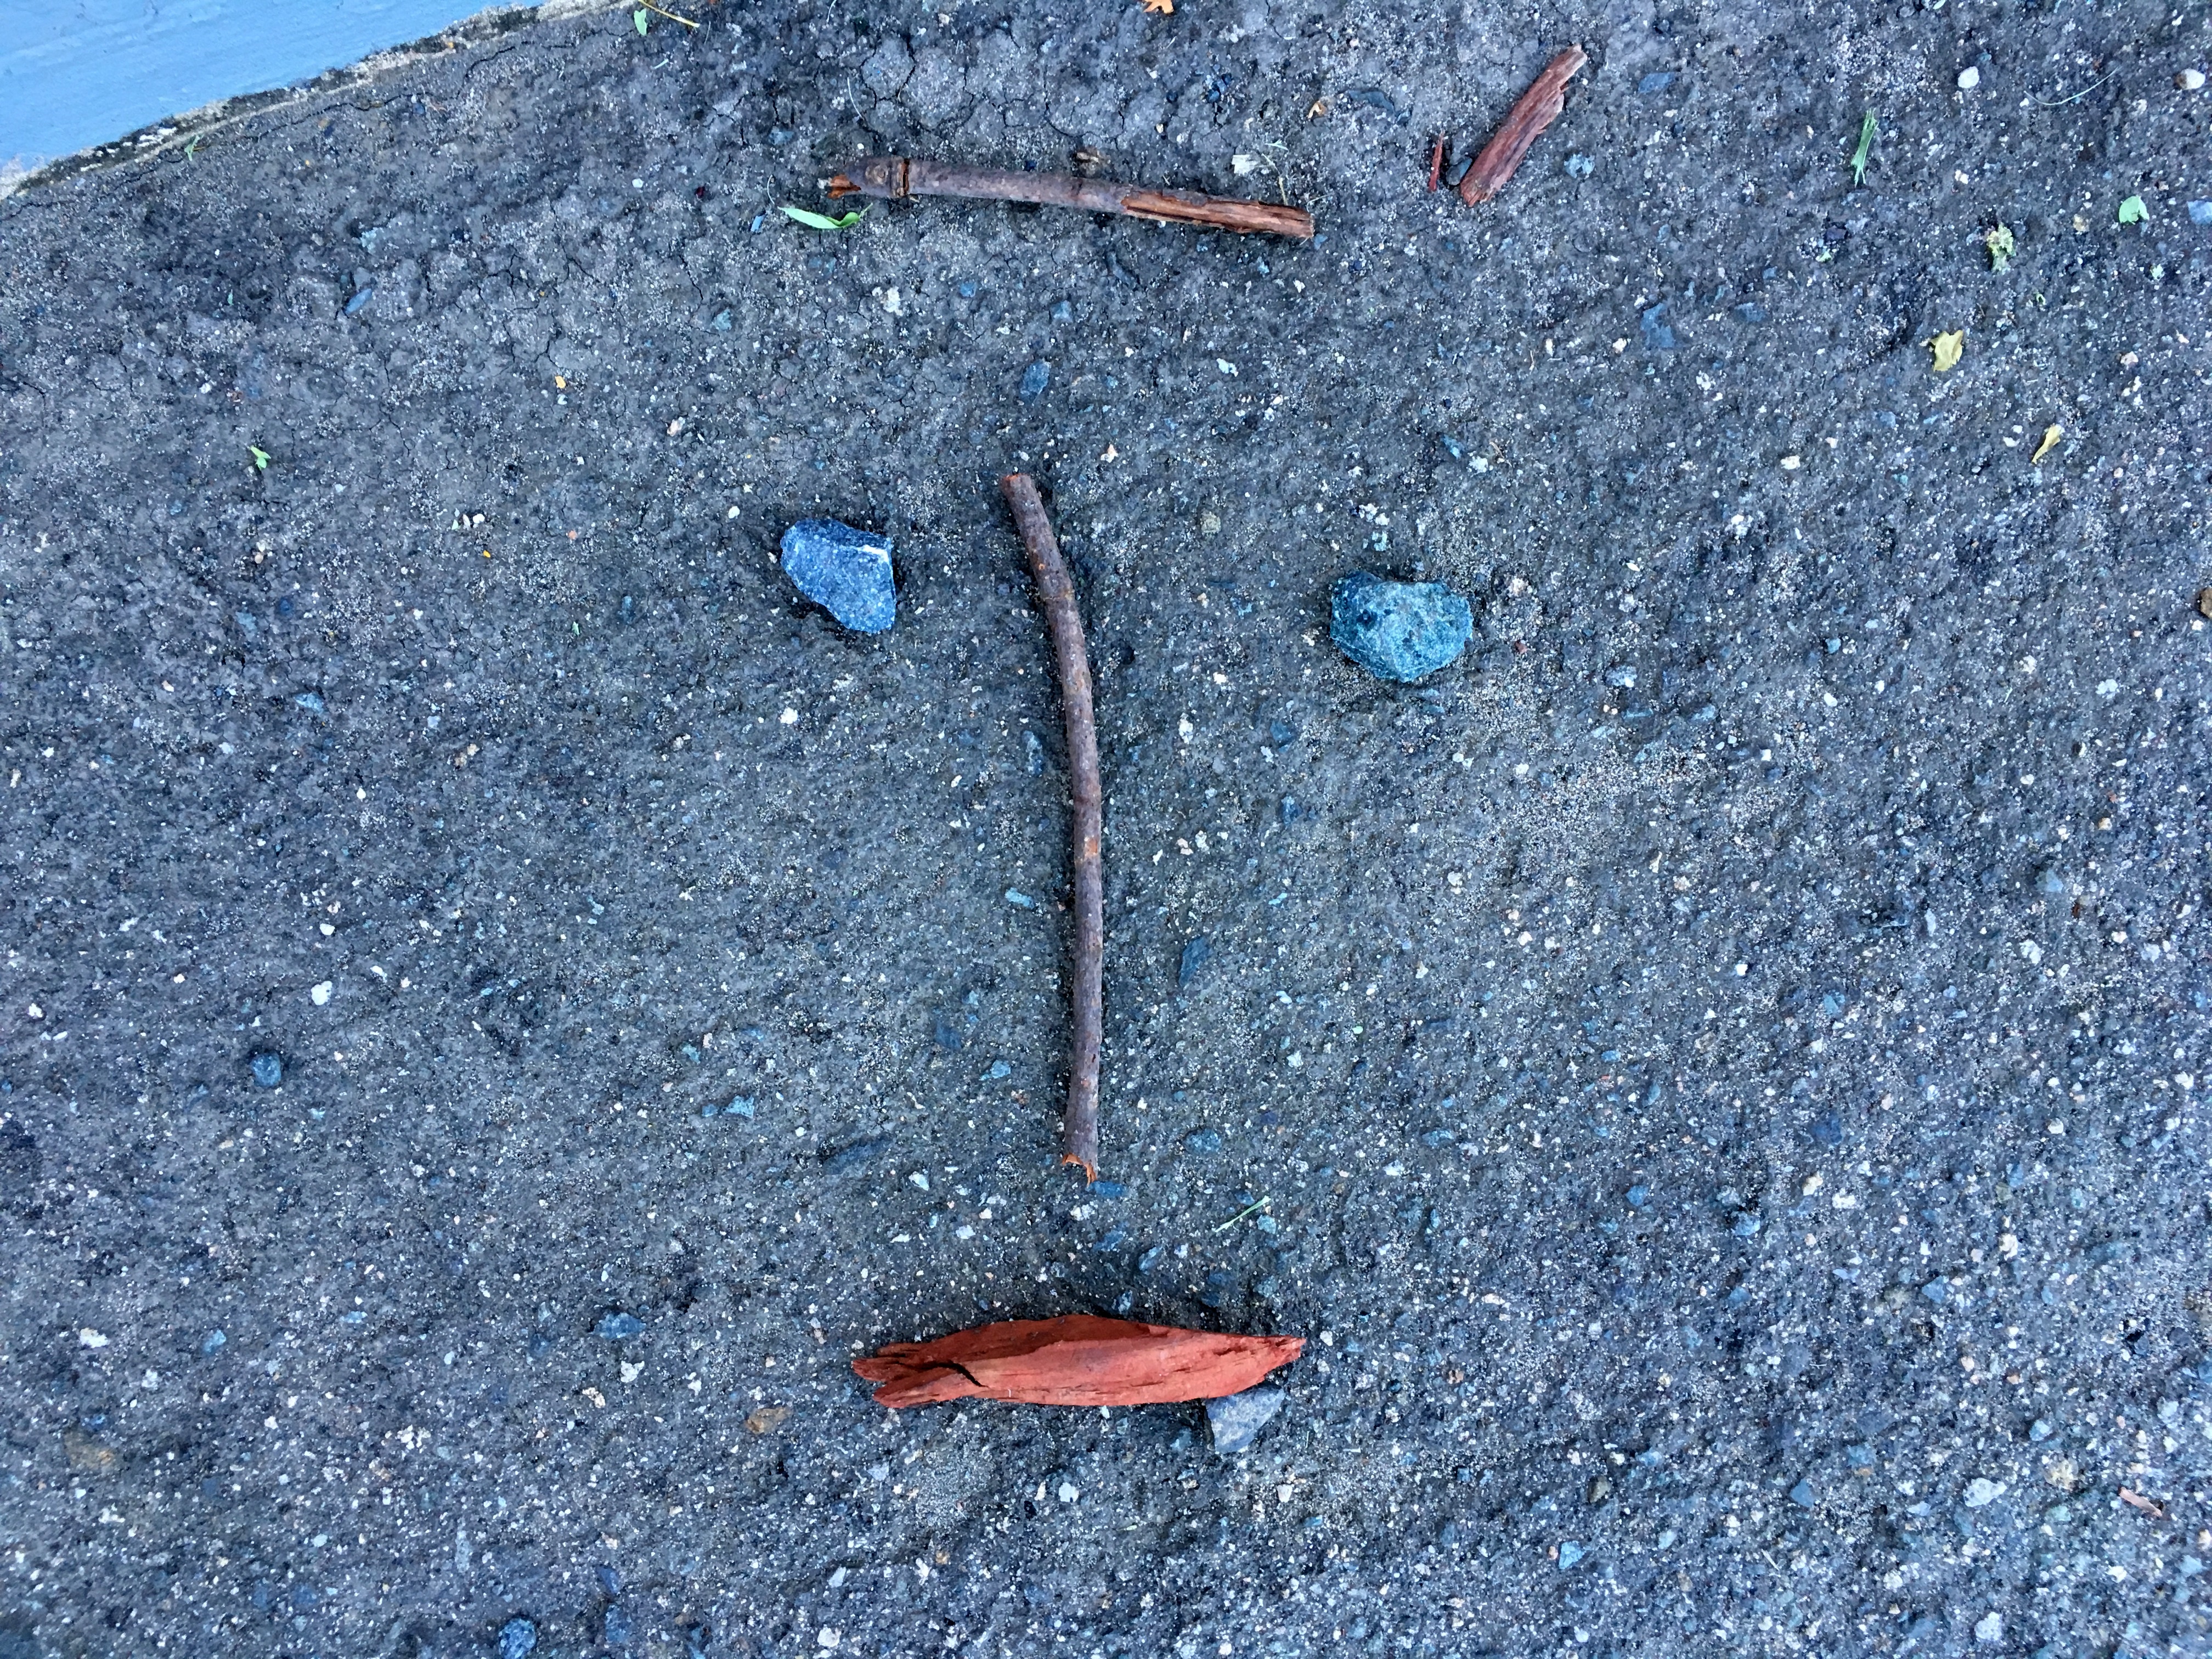
asphalt, ice, soil, 2016366, geological phenomenon